Düdingen

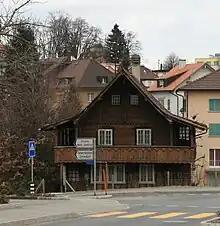
Houses in Düdingen

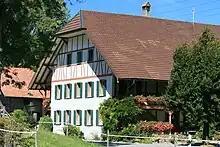
Farm house in Jetschwil hamlet

Düdingen has a population of . , 9.7% of the population are resident foreign nationals. Over the last 10 years (2000–2010) the population has changed at a rate of 8.6%. Migration accounted for 5.9%, while births and deaths accounted for 2.8%.